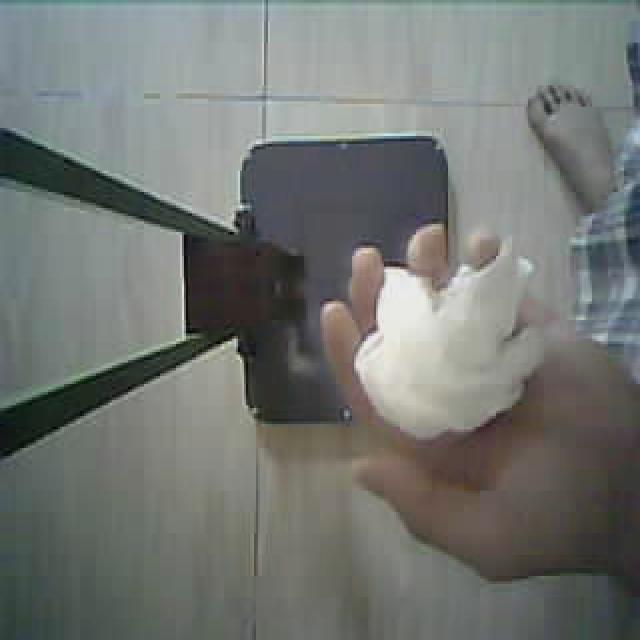
Label: tissues